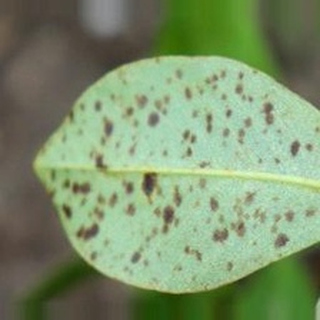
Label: groundnut_rust